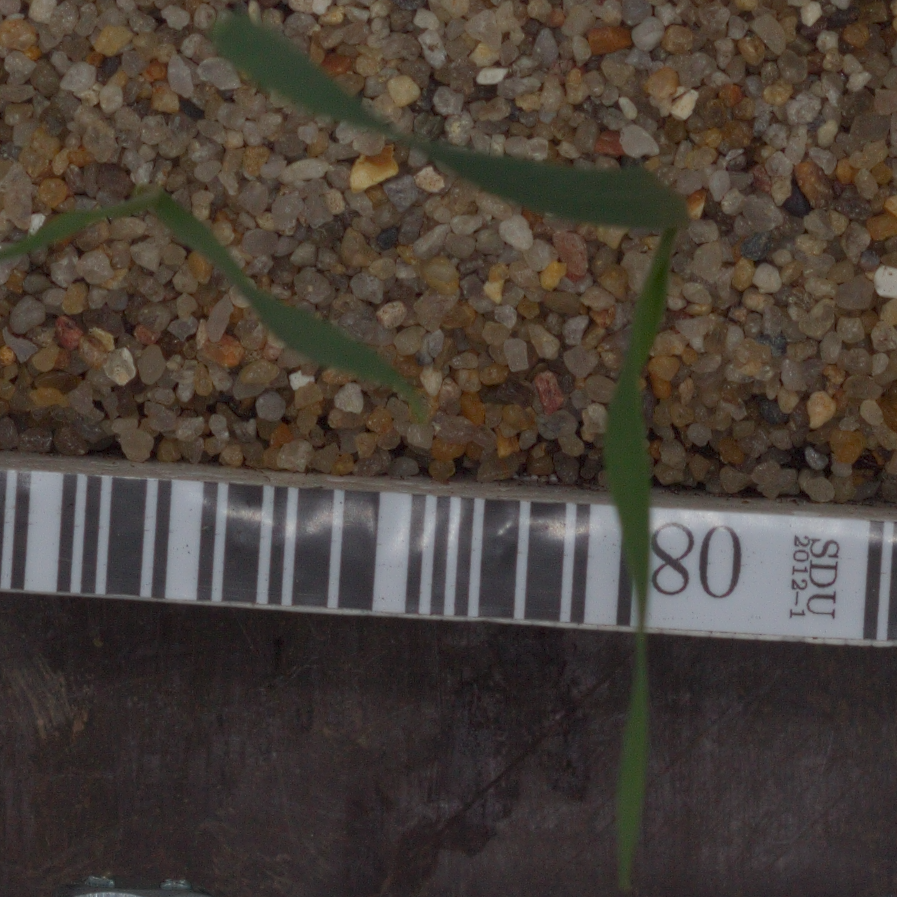
Label: common_wheat